Battenberg Cup

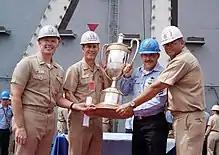
Battenberg Cup being presented aboard the

The Battenberg Cup is an award given annually as a symbol of operational excellence to the best ship or submarine in the United States Navy Atlantic Fleet. The cup was originally awarded as a trophy to the winner of cutter or longboat rowing competitions between crews of American and British naval ships. In more recent years it has been presented to the Battle Efficiency "E" winner selected as the best all-around ship of the Fleet based on crew achievements. These include performance in competition for Atlantic Fleet Sportsmanship Award, TYCOM Sailor of the Year Award, Golden Anchor Award (for retention), Captain Edward F. Ney Memorial Award (for food service), and command excellence awards. Other information, such as operating schedules, commitments and unusual factors contributing to the nomination may also be considered.